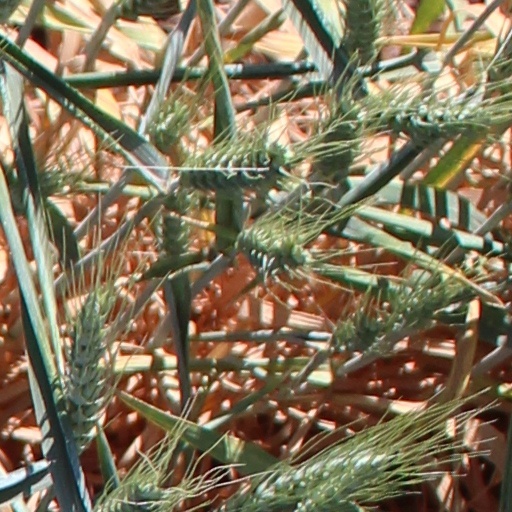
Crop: wheat